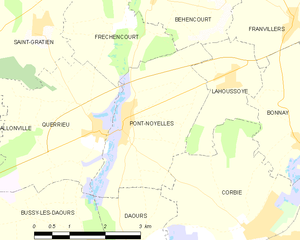
Carte des communes françaises Pont-Noyelles